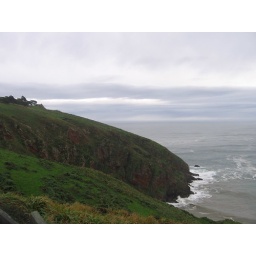
look at the red rock colors in the cliff